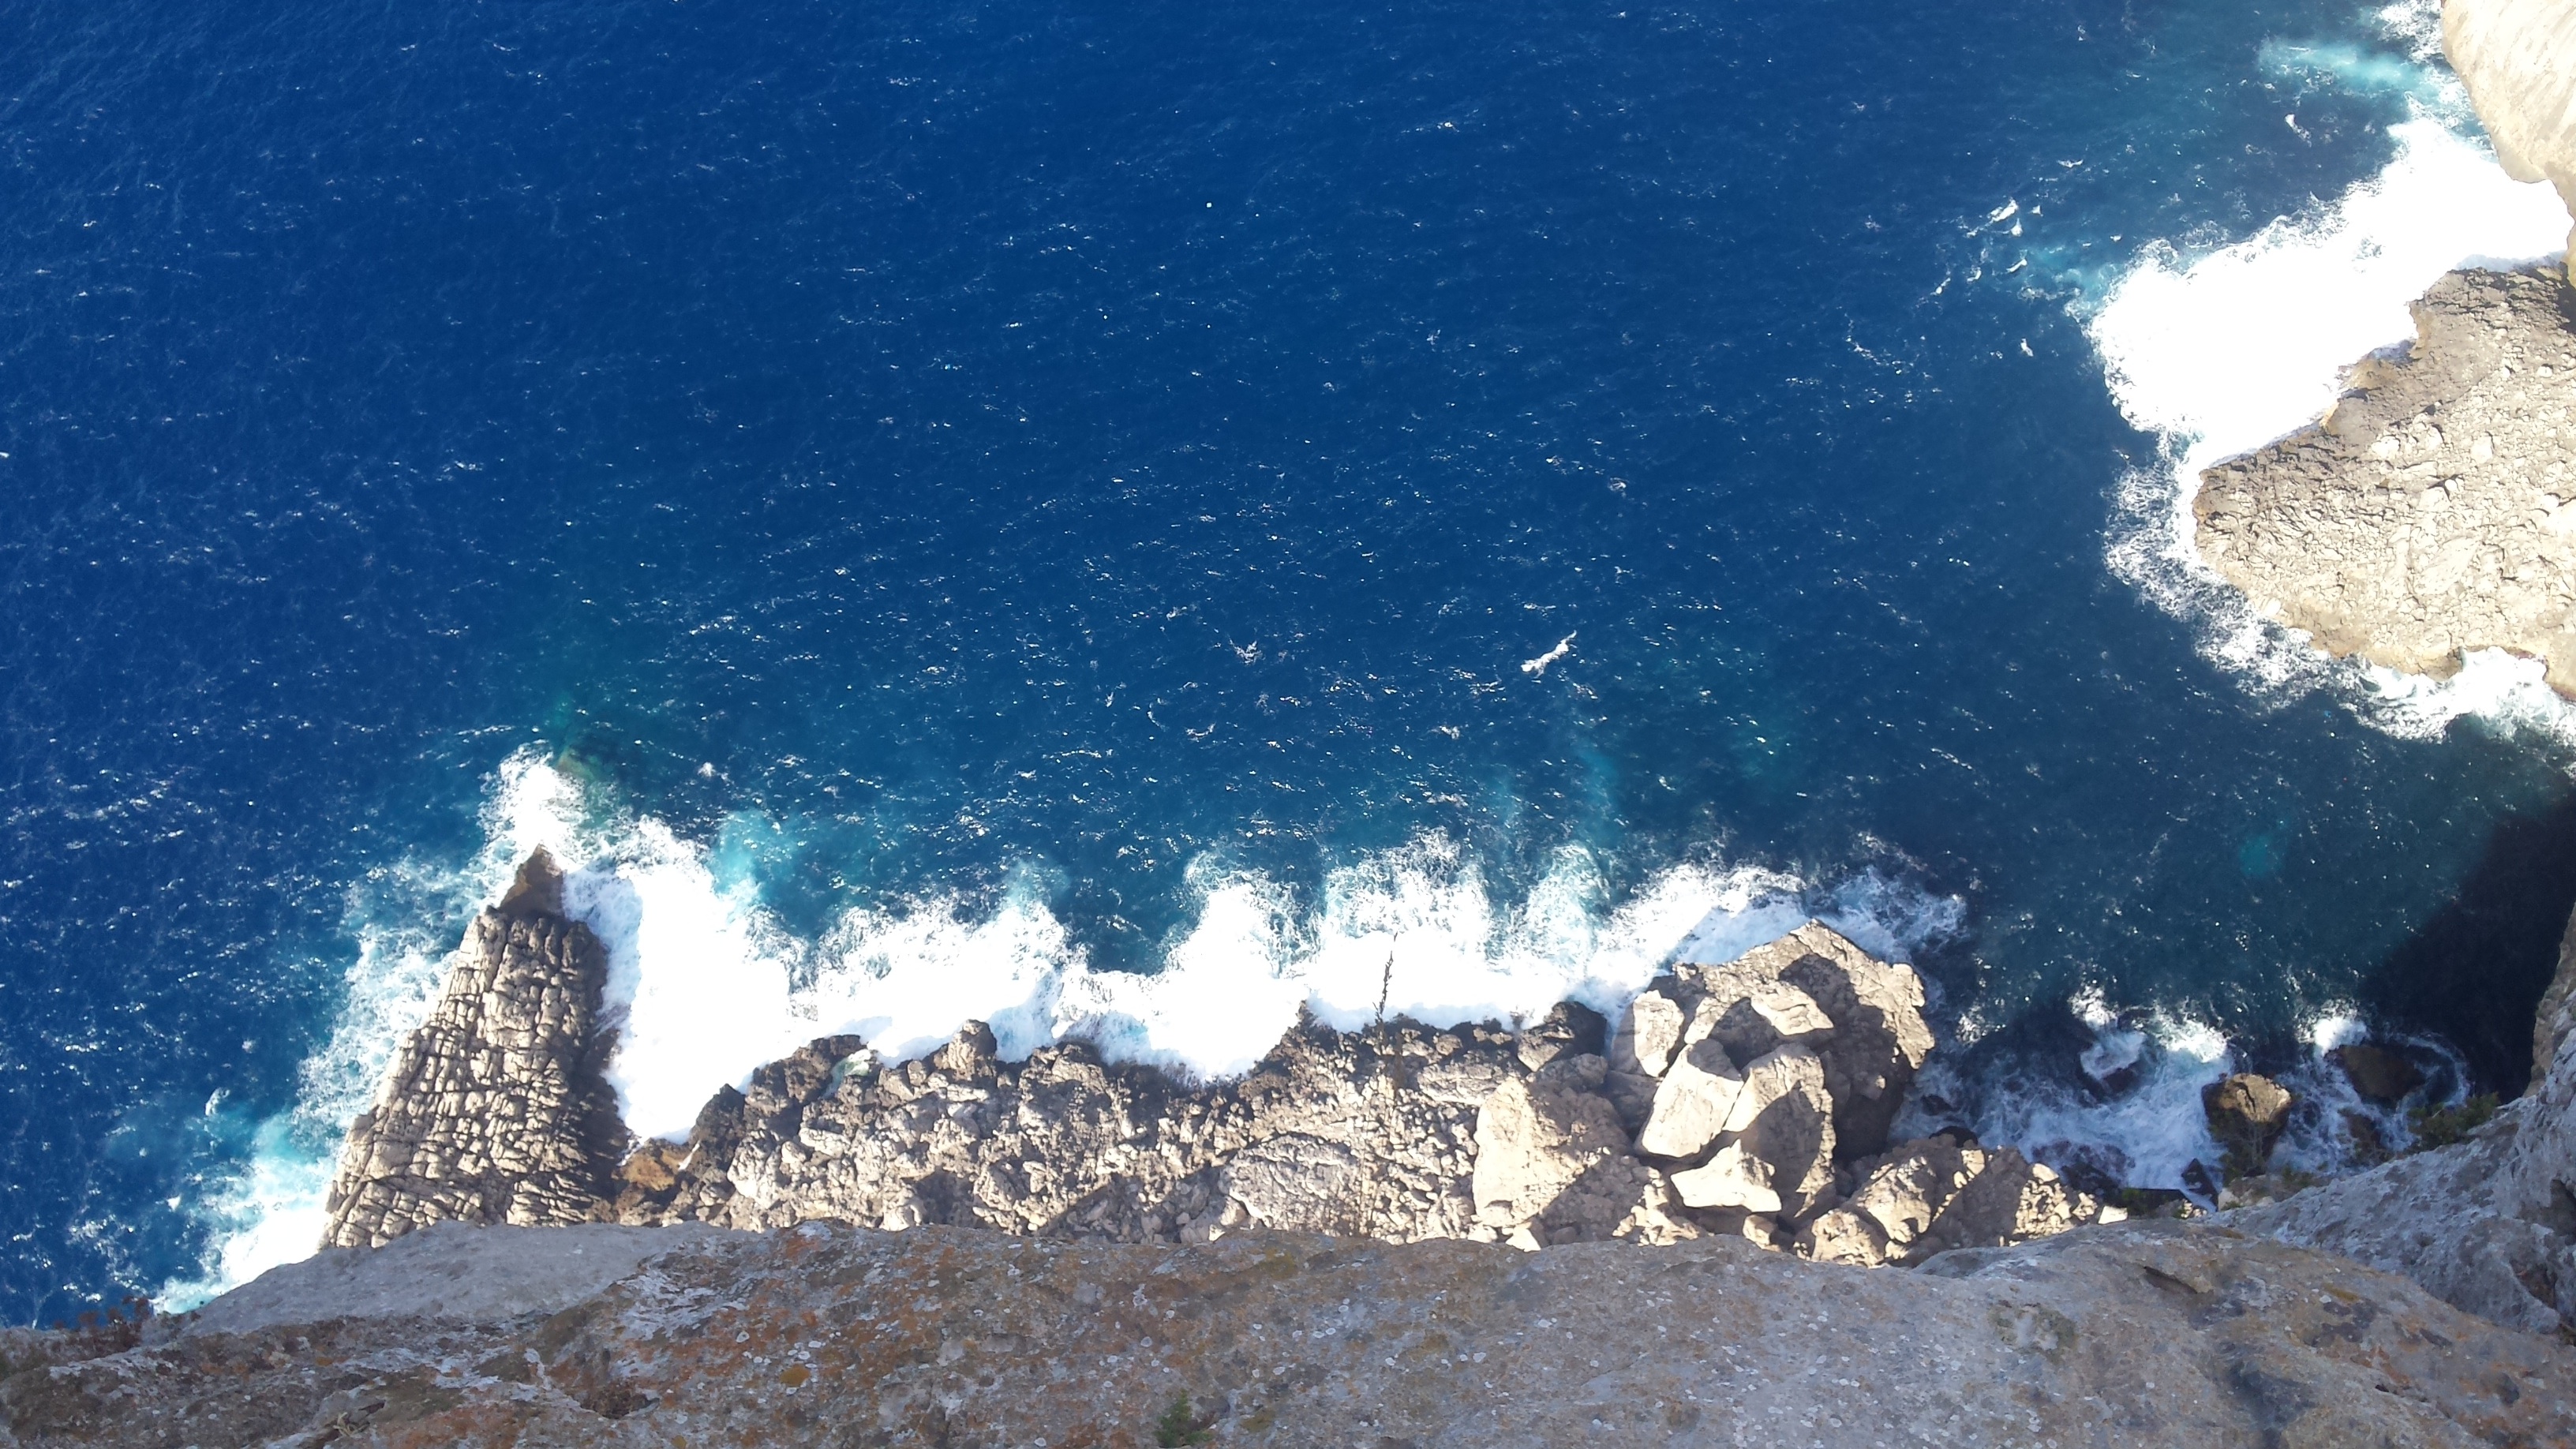
sea, ocean, wave, terrain, cape